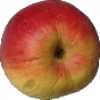
Label: red_yellow_apple